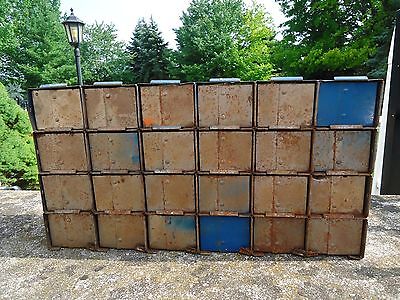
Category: cabinet